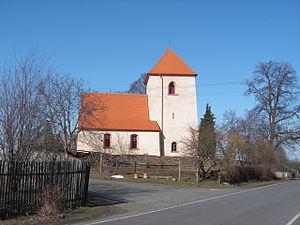
Dobrovítov est une commune du district de Kutná Hora, dans la région de Bohême-Centrale, en République tchèque. Sa population s'élevait à 108 habitants en 2020.